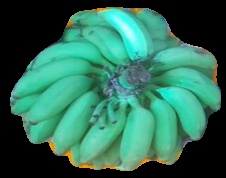
Variety: elakki-bale
Grade: grade2